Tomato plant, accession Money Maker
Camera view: vertical (180 deg); turntable rotation: 270 degrees
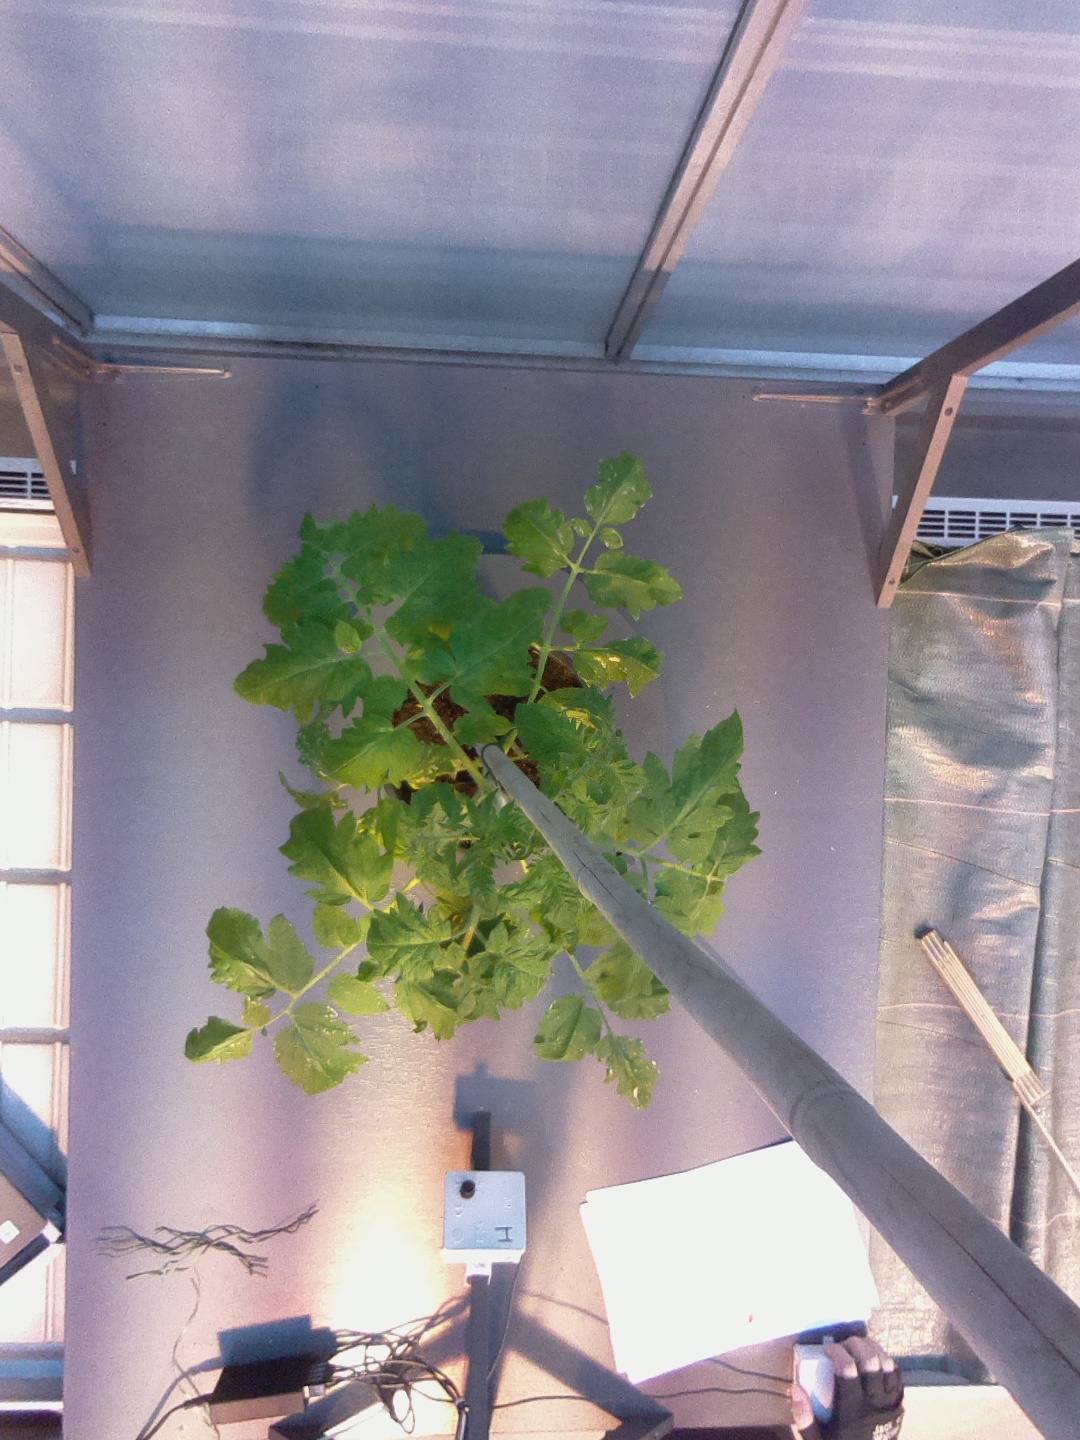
BBCH growth stage 20: First Side shoot start formed